Evolutionary game theory

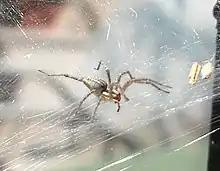
Female funnel web spiders (Agelenopsis aperta) contest with one another for the possession of their desert spider webs using the assessor strategy.

The ESS state can be solved for by exploring either the dynamics of population change to determine an ESS, or by solving equations for the stable stationary point conditions which define an ESS. For example, in the hawk dove game we can look for whether there is a static population mix condition where the fitness of doves will be exactly the same as fitness of hawks (therefore both having equivalent growth rates – a static point).